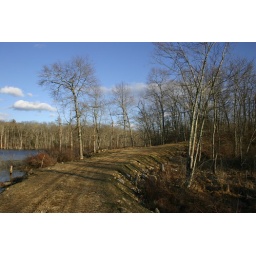
dirt road by the lake